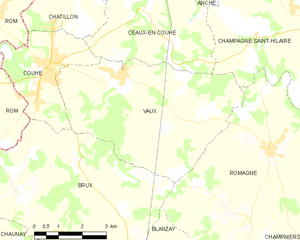
Carte des communes françaises Vaux